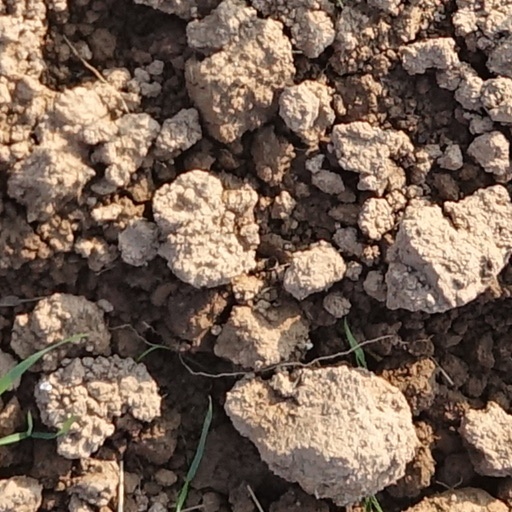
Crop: wheat